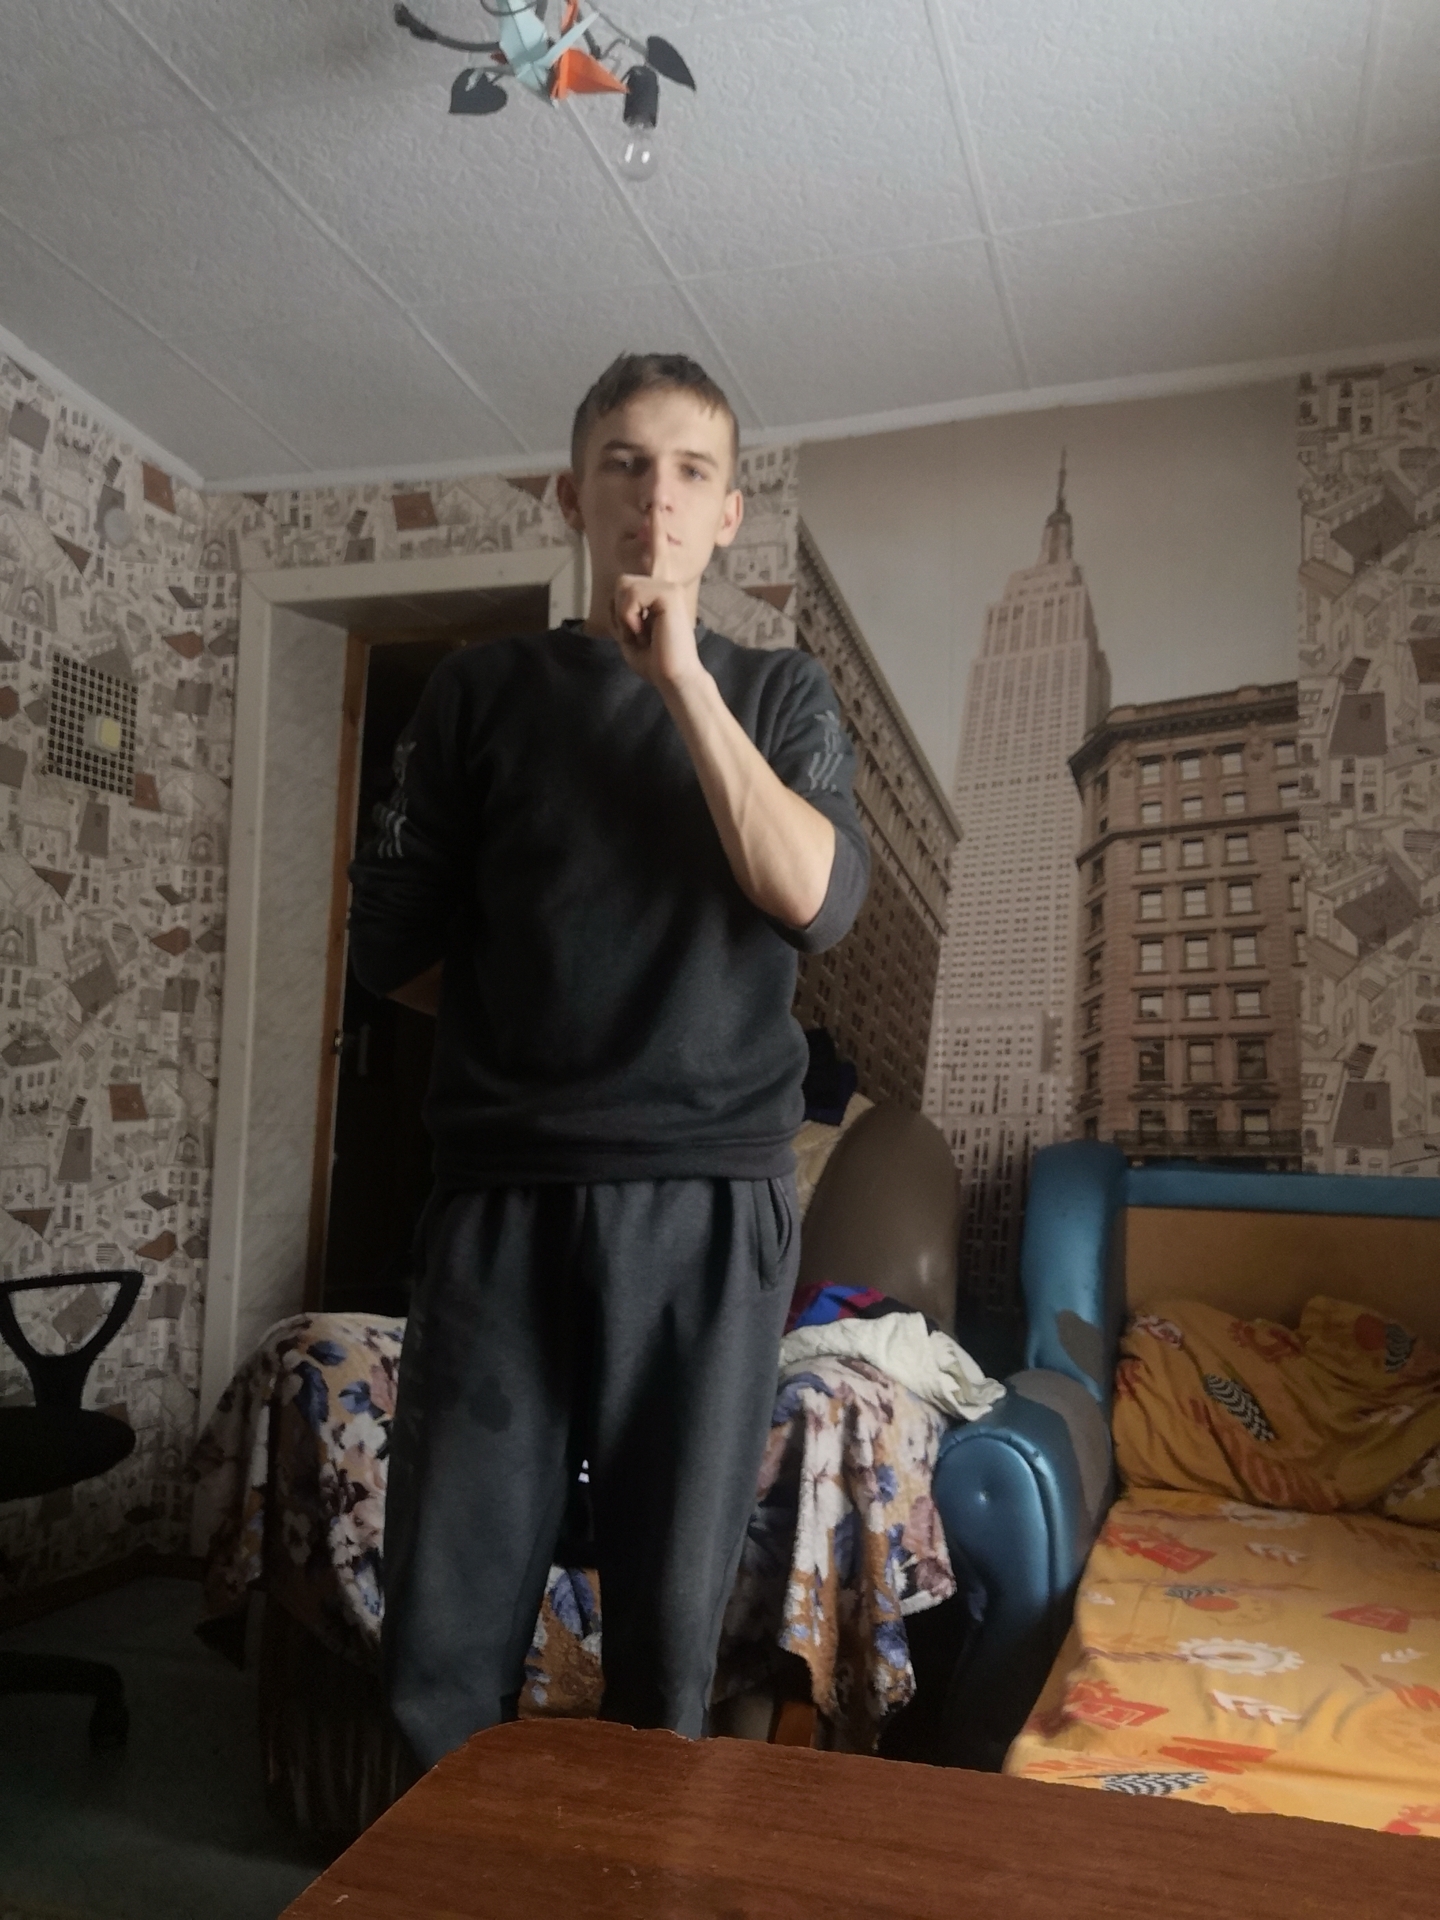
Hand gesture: mute